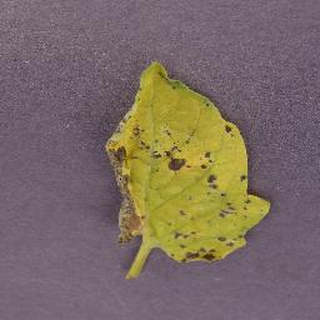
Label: tomato_septoria_leaf_spot